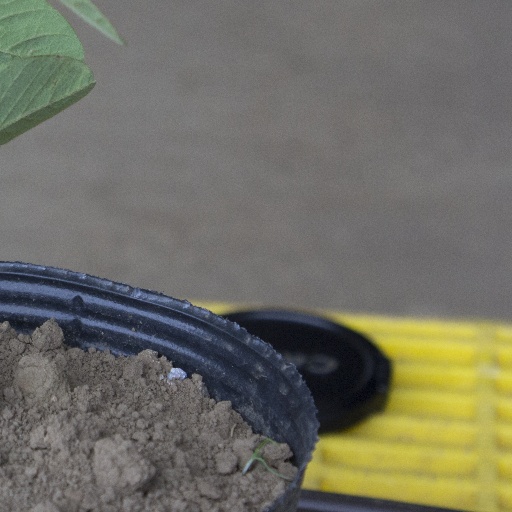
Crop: soybean